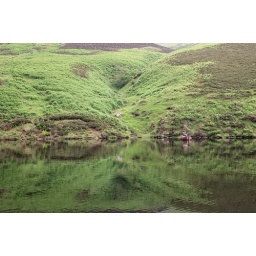
Last weekend, two men on a boat fly fishing in a calm loch next to a green hill slope.